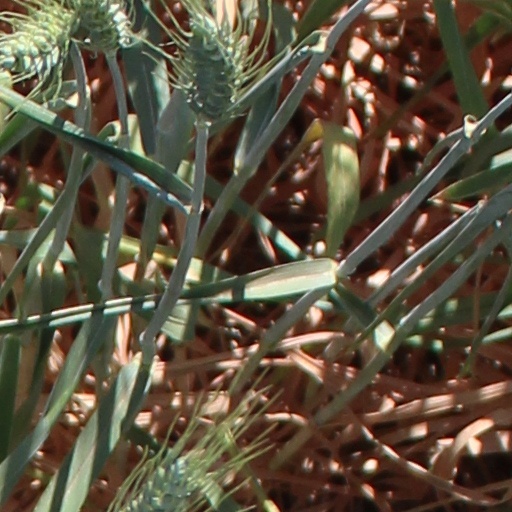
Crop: wheat